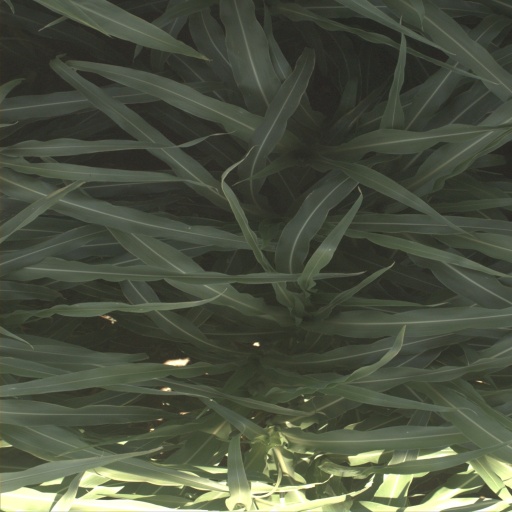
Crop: sorghum